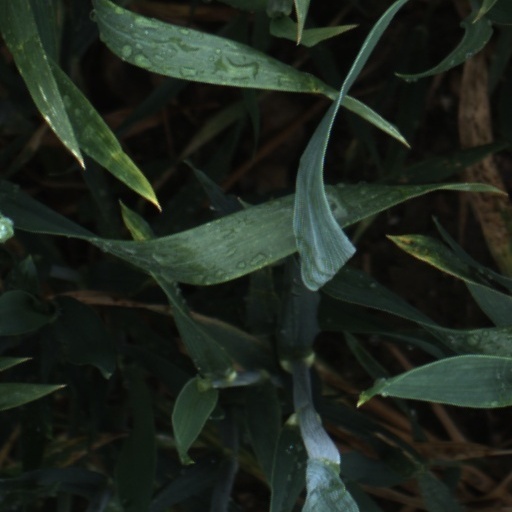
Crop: wheat